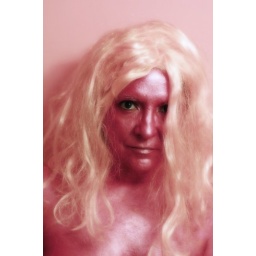
I have become one with my bathroom wall :)for utata ip551 - a disguise2 - shot in the bathroom3 - monochrome